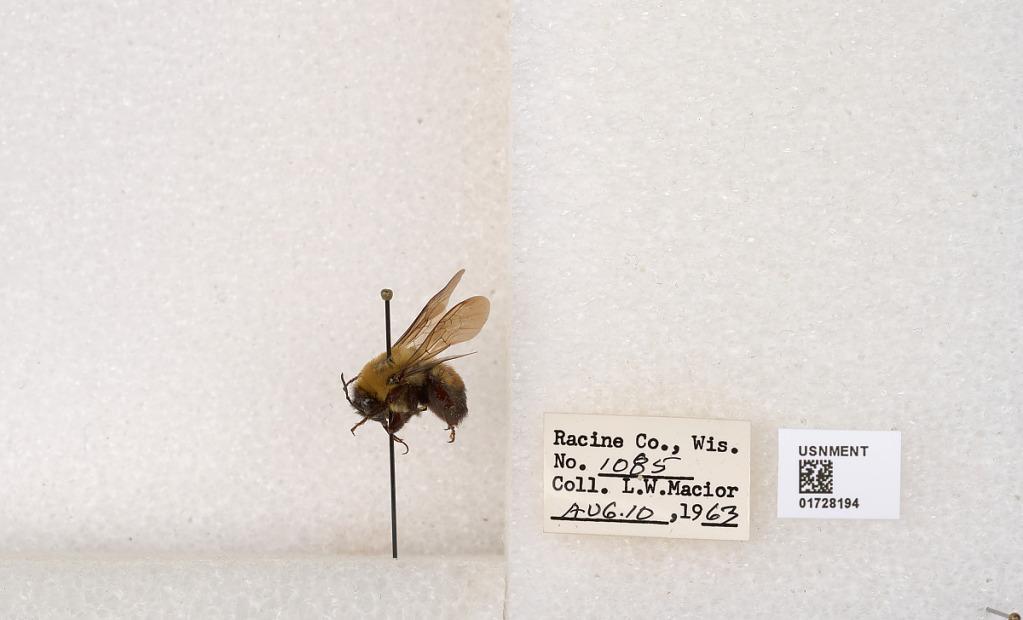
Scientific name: Bombus (Separatobombus) griseocollis (De Geer)
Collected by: L. Macior
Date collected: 1963-8-10
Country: United States
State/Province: Wisconsin
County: Racine
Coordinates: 42.7299, -87.8123